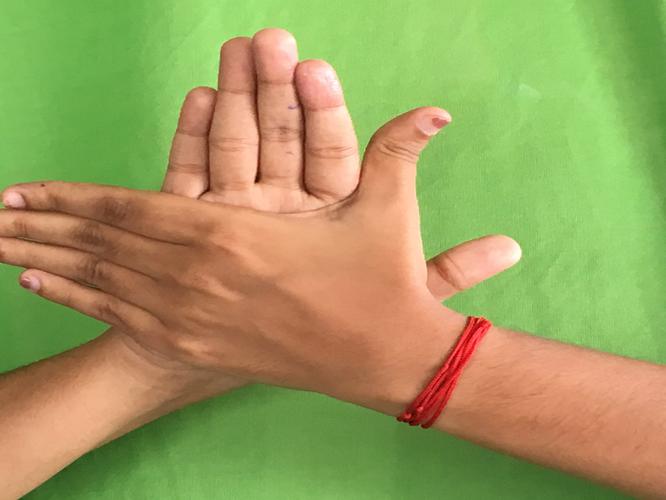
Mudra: Chakra
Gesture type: double_hand